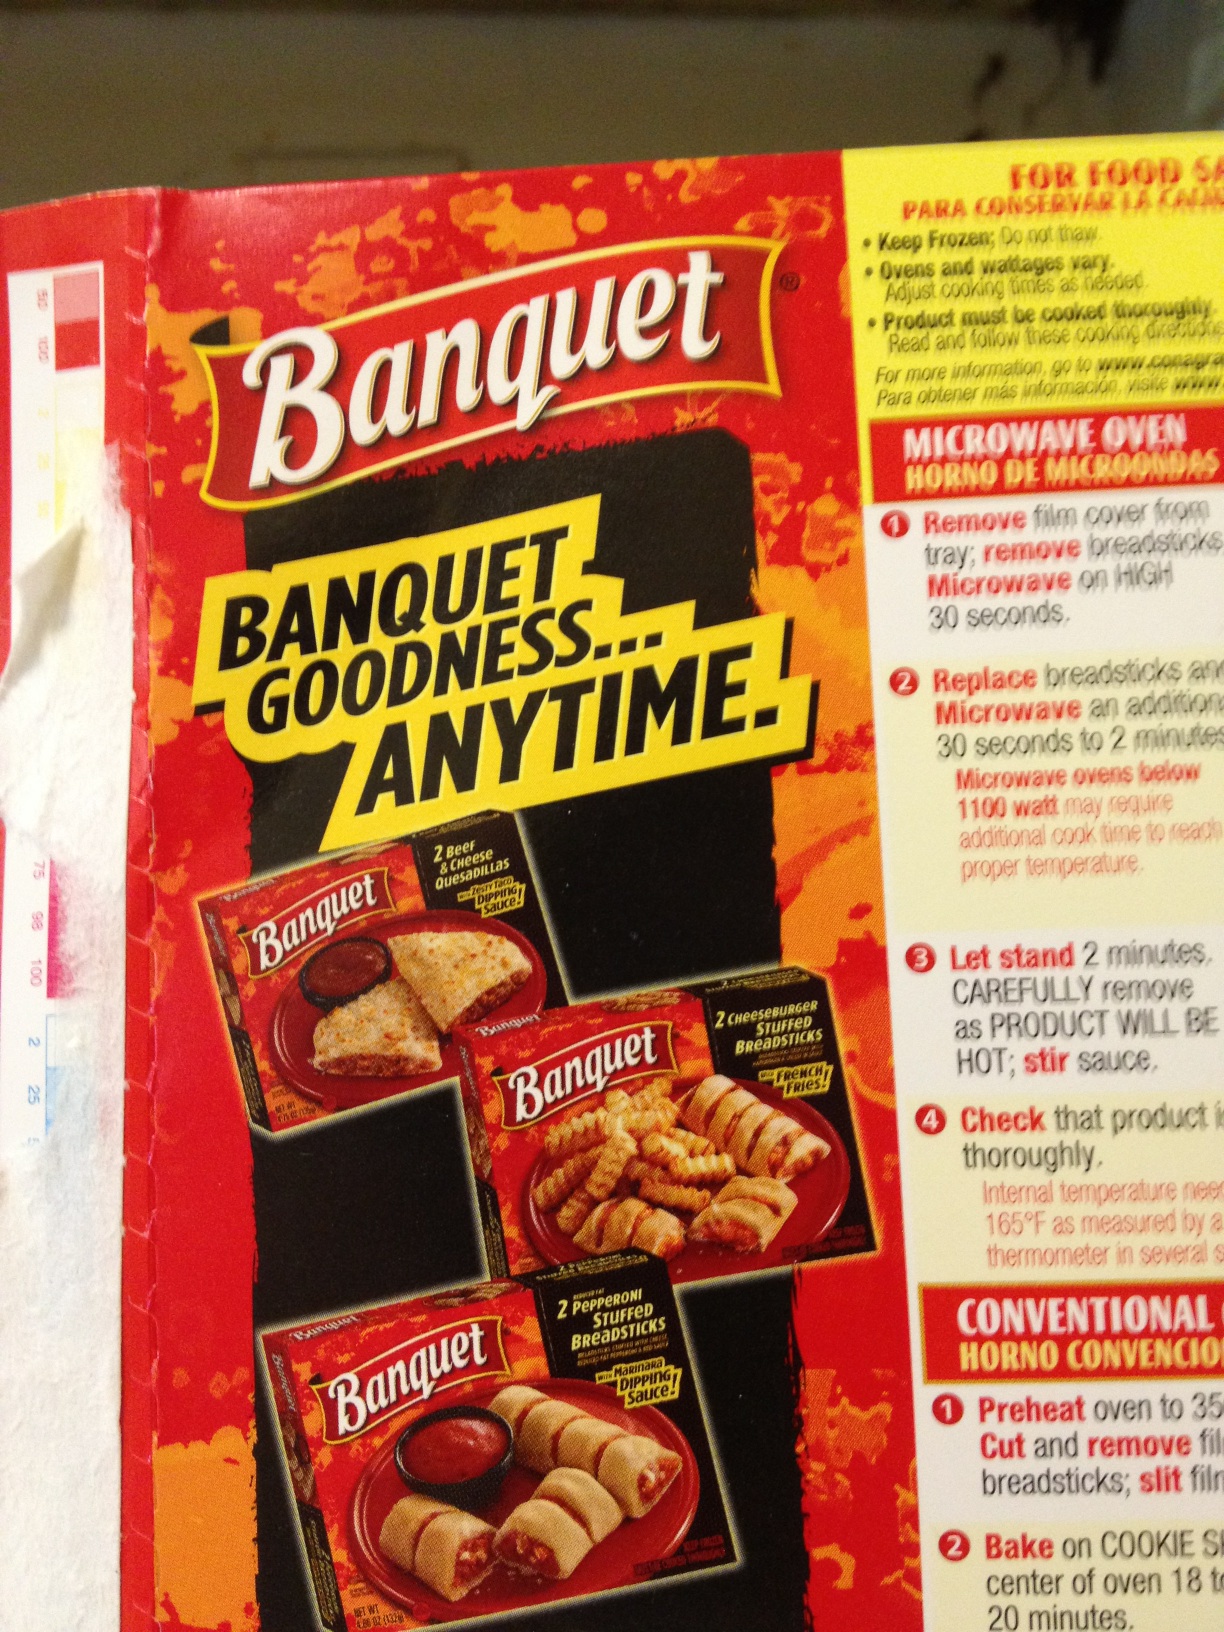Question: What are the instructions to baking this?
Answer: unanswerable